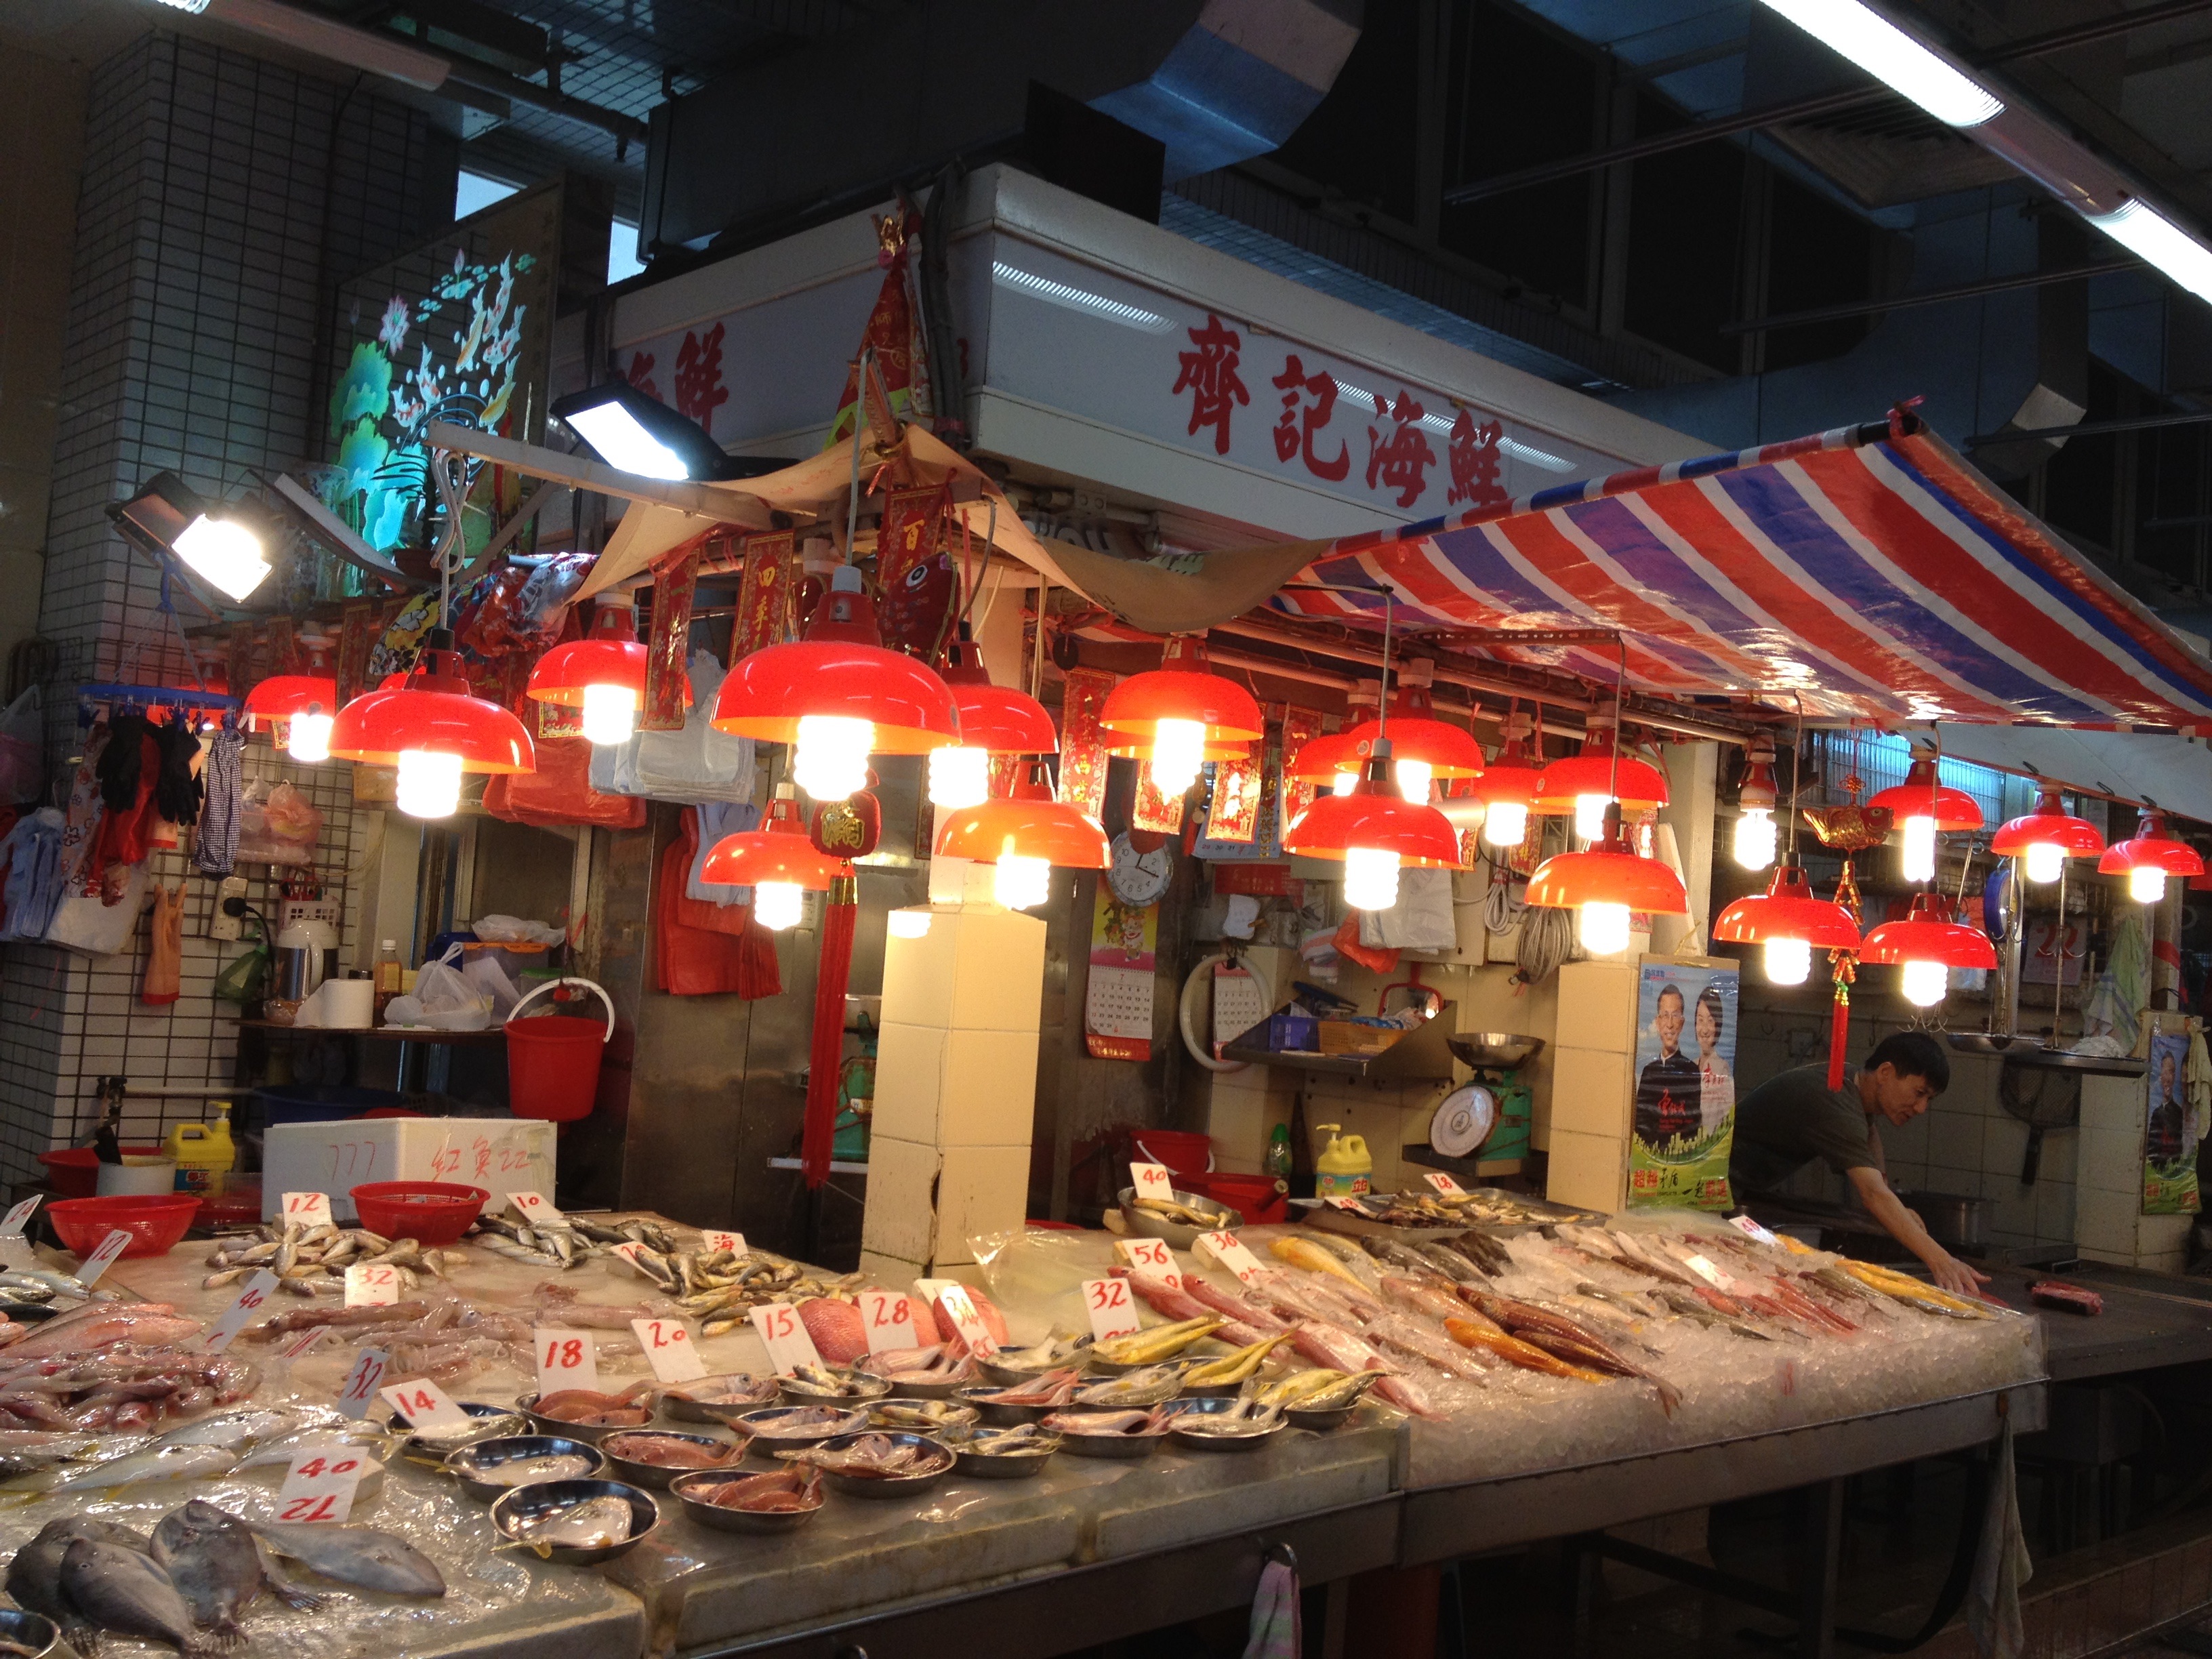
city, dish, meal, food, vendor, bazaar, market, marketplace, public space, stall, human settlement, yatai